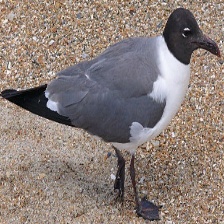
Species: LAUGHING GULL
Scientific name: LEUCOPHAEUS ATRICILLA